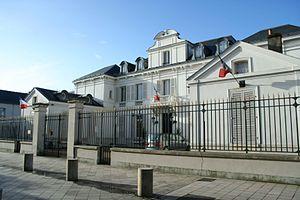
Rambouillet est une commune française située dans le sud du département des Yvelines, en région Île-de-France. C'est l'une des trois sous-préfectures du département.